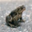
Label: frog